Caballero Rivero Woodlawn Park North Cemetery and Mausoleum

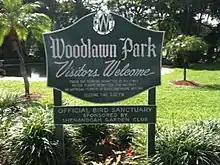
Woodlawn Park North Cemetery

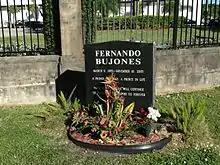
Ballet dancer Fernando Bujones

Caballero Rivero Woodlawn Park North Cemetery and Mausoleum is one of the oldest cemeteries in Miami, Florida. Woodlawn Park Cemetery–North was established in 1913 by three pioneers in Miami's early history – Thomas O. Wilson, William N. Urmey and Clifton D. Benson. The Woodlawn group of cemeteries grew throughout the years, and funeral homes were added as well. The founders imported rare tropical trees and shrubs to adorn the cemetery, including the first schefflera (umbrella trees) and mahogany trees brought to the United States.